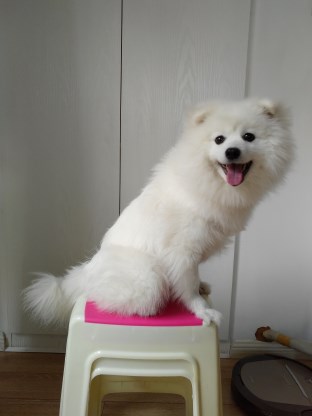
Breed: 1936-n000005-Pomeranian